National Churches Trust

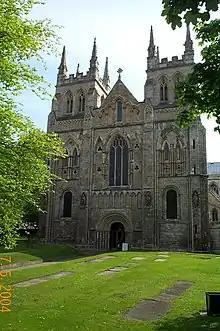
Selby Abbey in North Yorkshire, one of the churches benefitting from the charity

The National Churches Trust, formerly the Historic Churches Preservation Trust, is a British registered charity whose aim is to "promote and support church buildings of historic, architectural and community value across the UK".